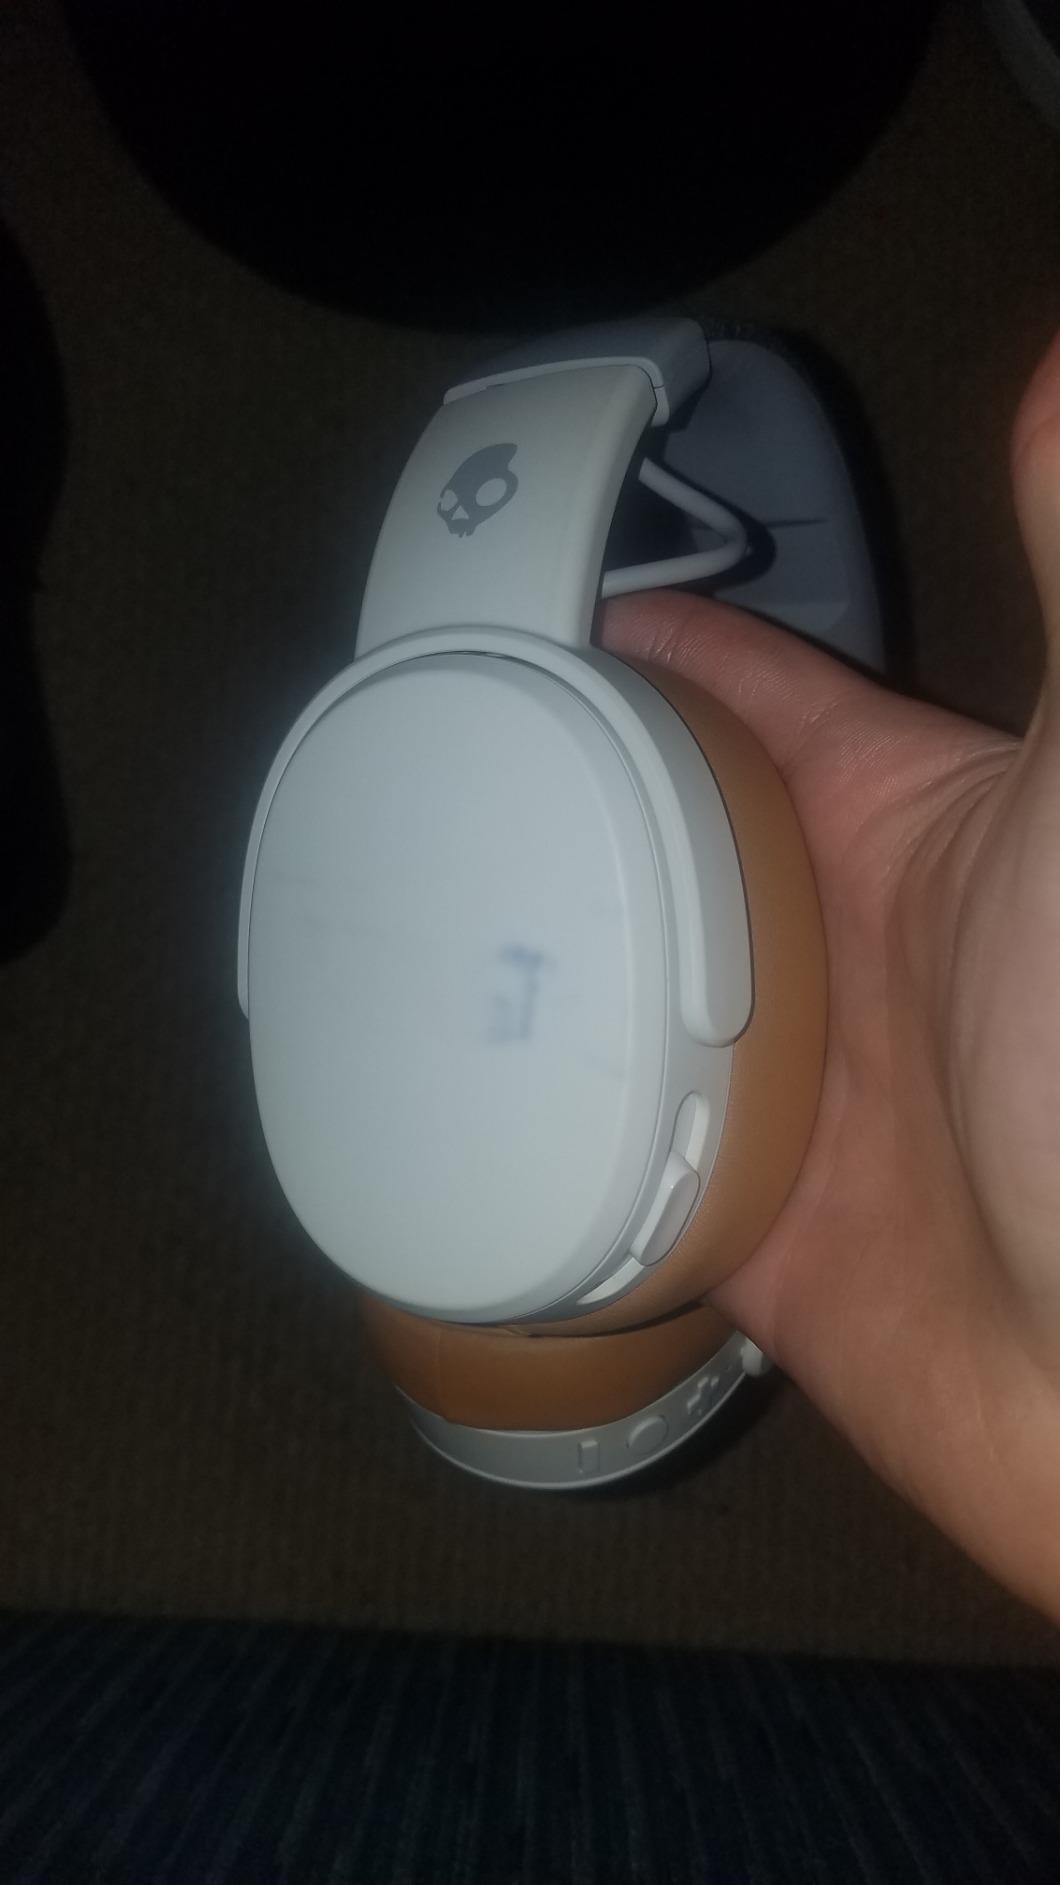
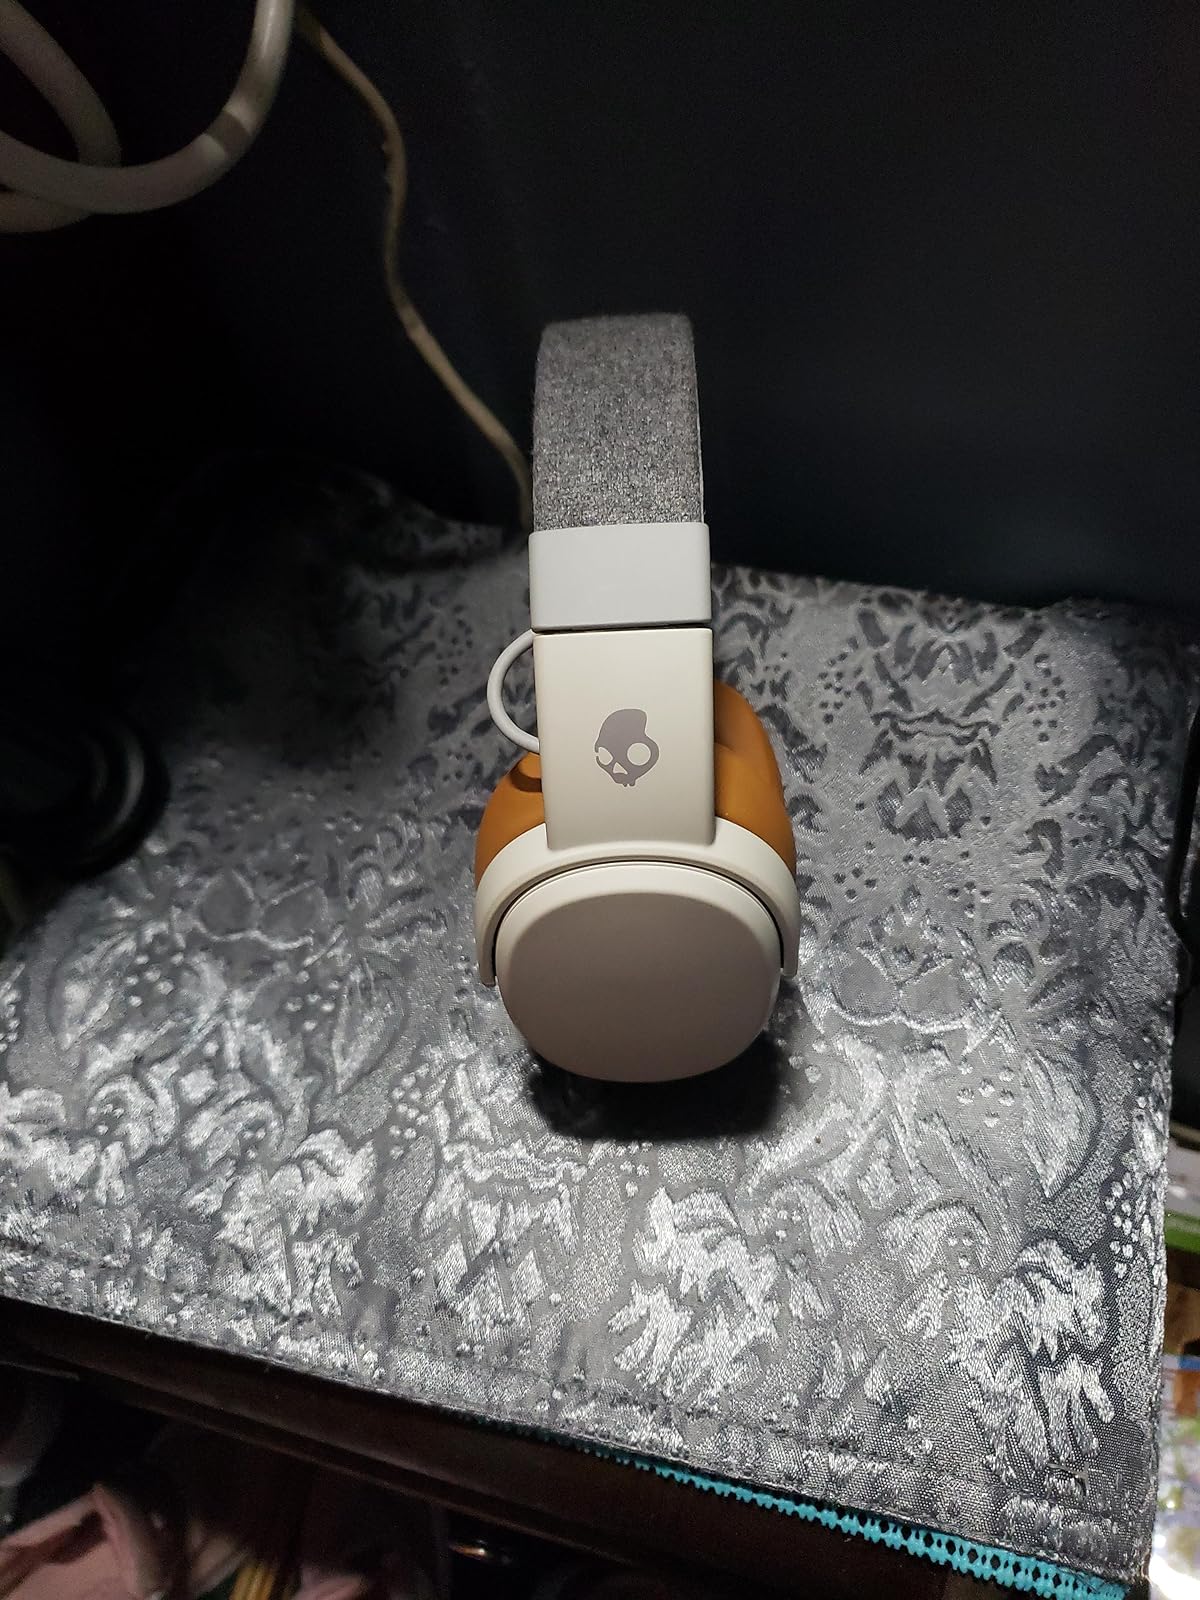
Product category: headphones
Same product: yes